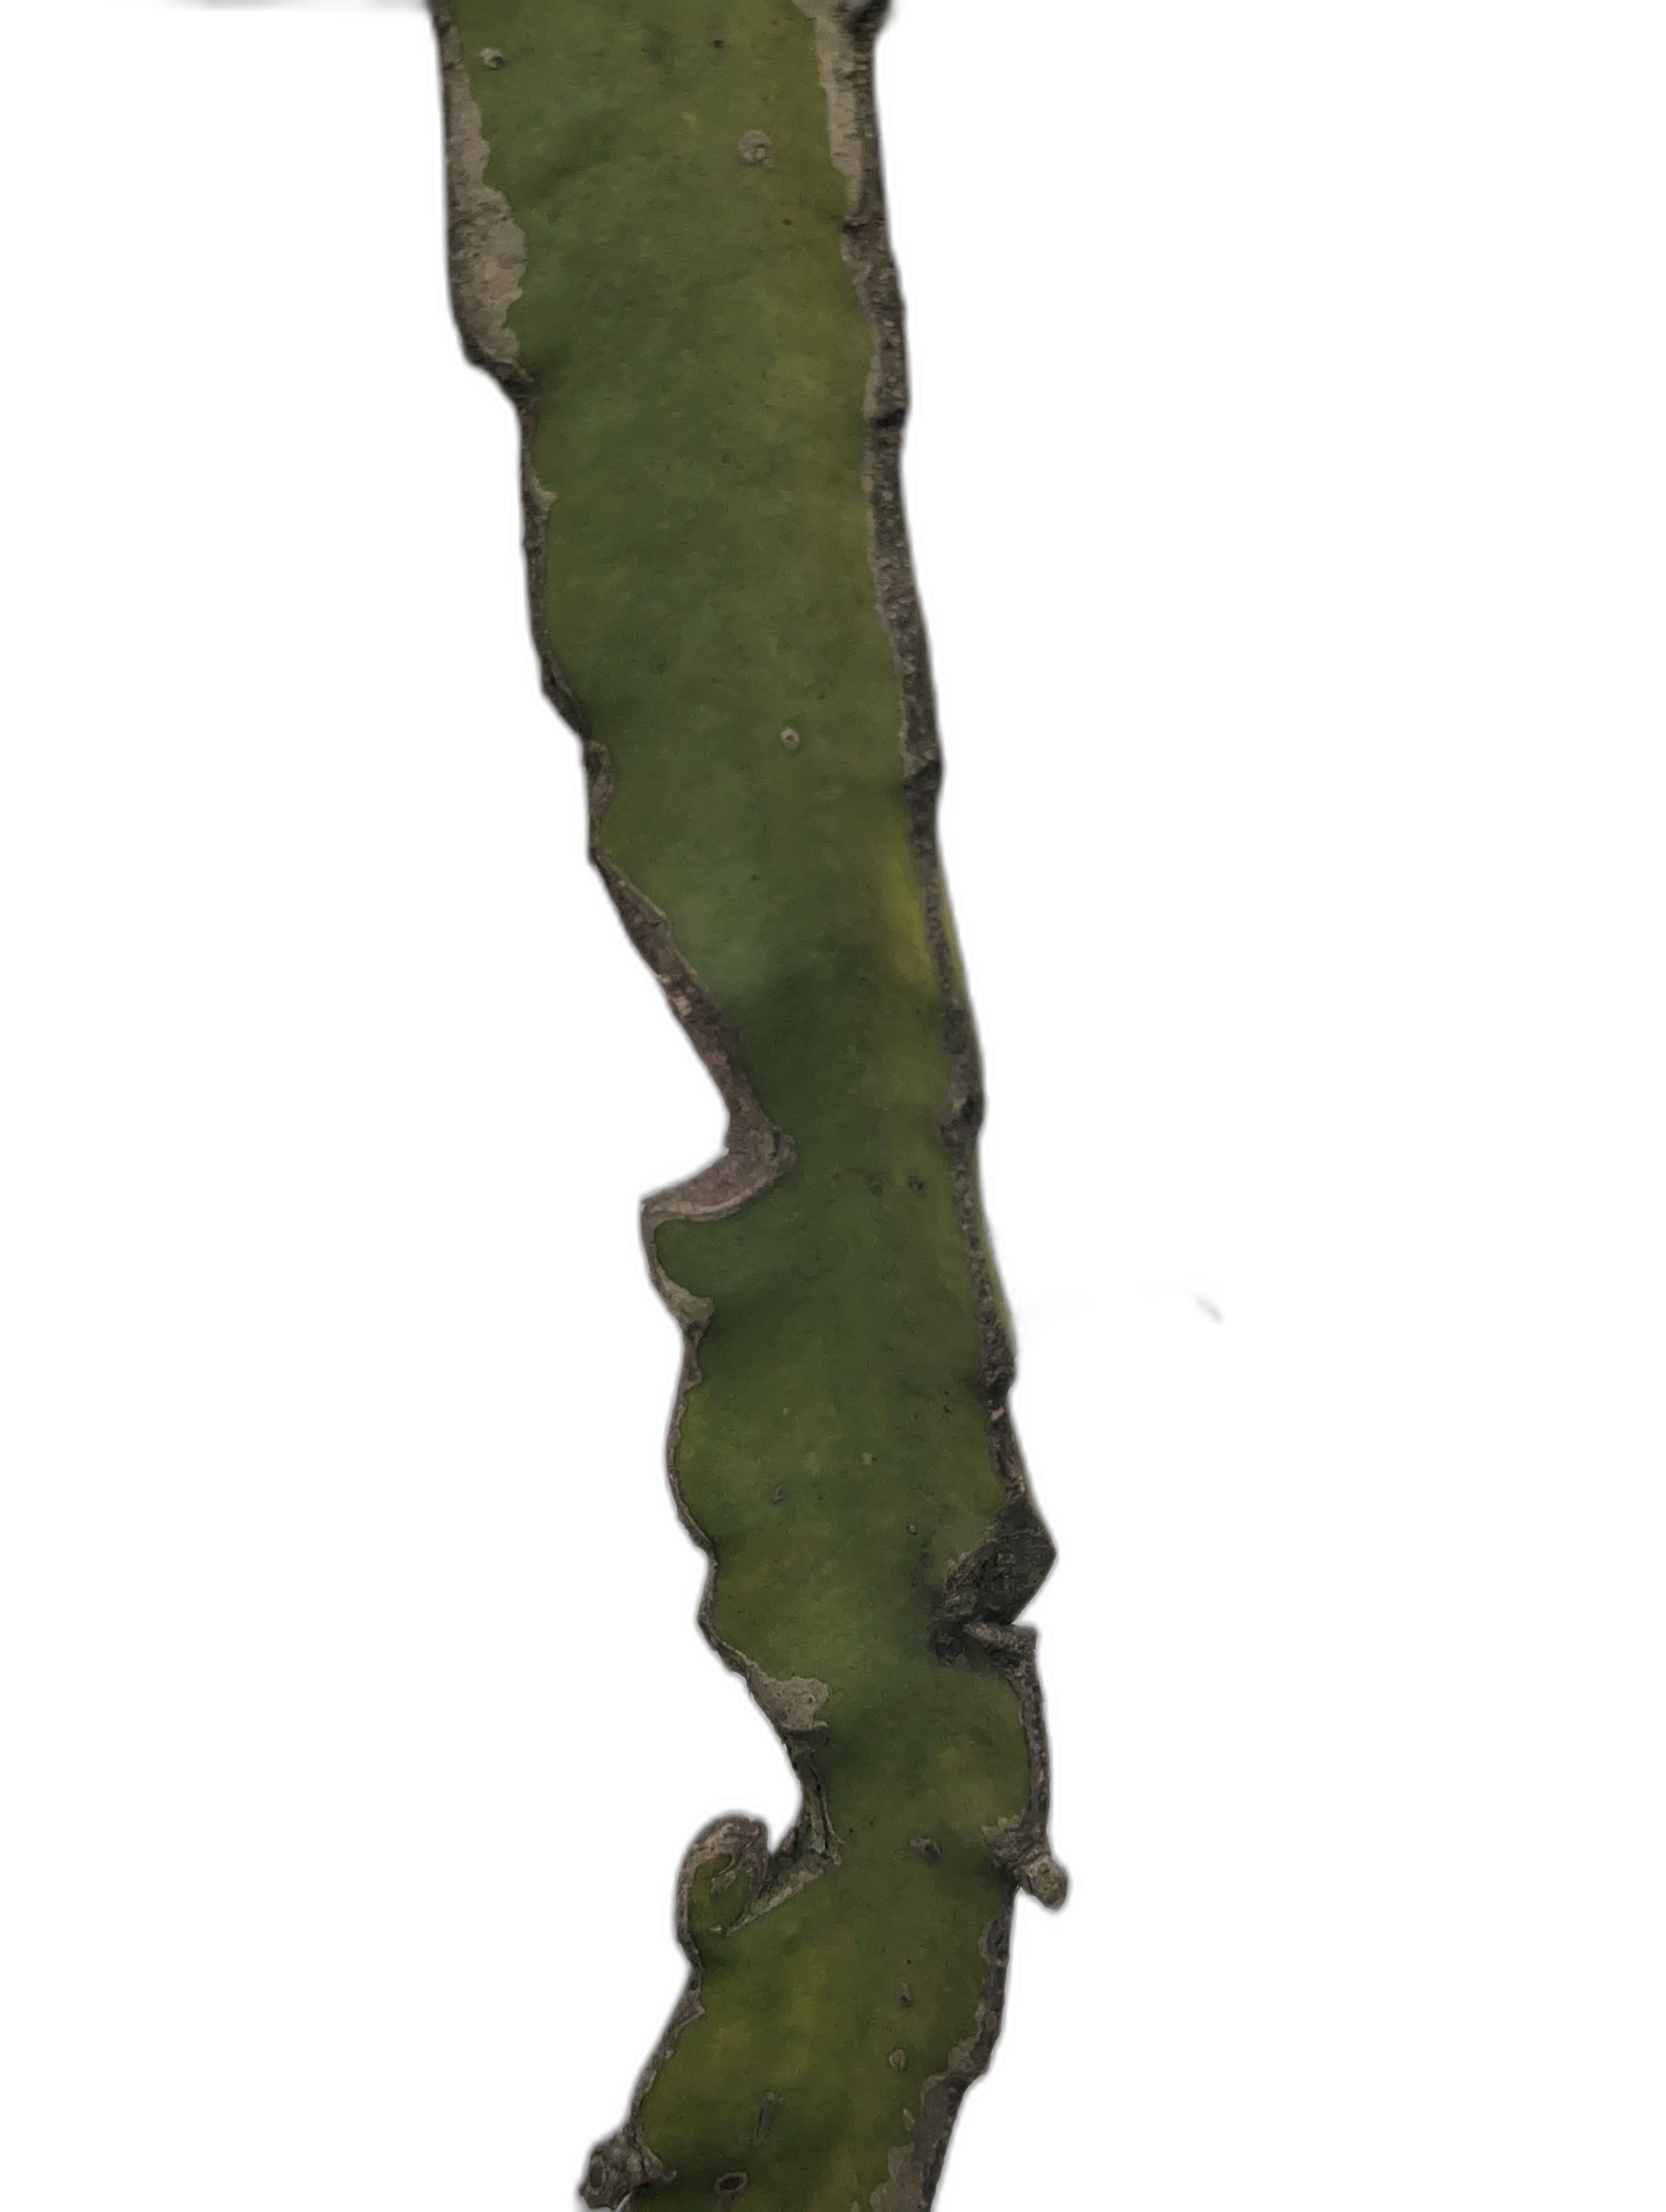
Label: Good leaf